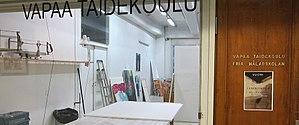
L'école libre d'art est une école d'art fondée en 1935 et située dans le Kaapelitehdas à Helsinki en Finlande.